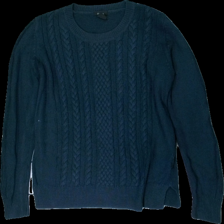
View: front
Type: Sweater
Category: Ladies
Brand: Lindex
Colors: Blue
Material: 100% acrylic
Pattern: Other
Cut: Regular
Size: M
Season: All
Damage location: top center
Damage 2 location: middle right
Damage 3 location: top center
Price range: <50
Recommended usage: Export
Description: blå tröja med stickade mönster fram. mycket nopprig över hela